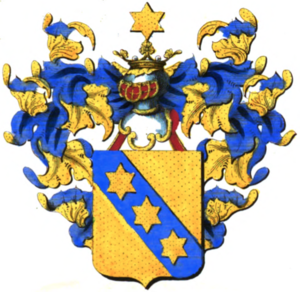
Armoiries de la famille Pouppez de Kettenis de Hollaeken
Cette liste des familles contemporaines de la noblesse belge ne retient que les familles subsistantes faisant partie officiellement de la noblesse belge avec un principe légal de noblesse héréditaire, à l'exclusion des familles de nationalité belge de noblesse non reconnue ou de noblesse étrangère n'ayant pas introduit une requête d'incorporation dans la noblesse auprès de S.M. le roi des Belges.